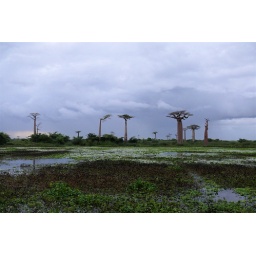
Sommige baobabs zijn in slechte conditie , enerzijds door cyclonen, anderzijds door vervuiling van het water van de nabijgelegen rietsuiker-fabriek.